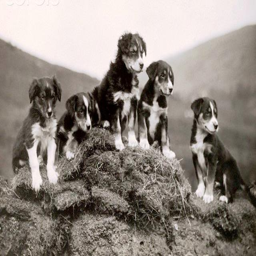
a pack of collie puppies perch atop a hill